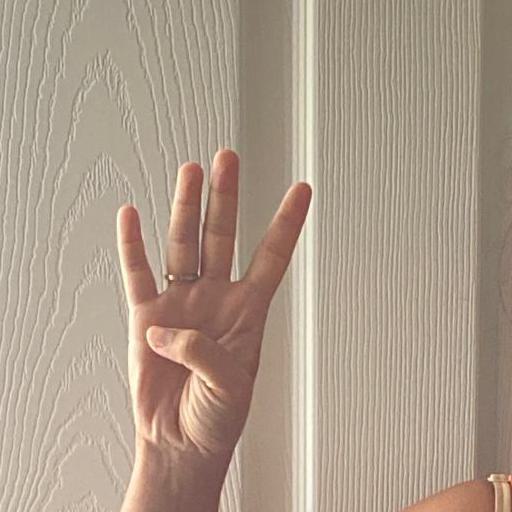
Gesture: four